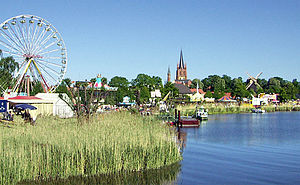
Werder (Havel)
Fra den årligt tilbagevendende Baumblütenfest i 2005
Werder, eller Werder (Havel) er en by i landkreisPotsdam-Mittelmark i den tyske delstat Brandenburg. Den er beliggende få kilometer vest for delstatens regeringsby, Potsdam, og 35 km sydvest for Berlin. Den ældste bydel ligger på en ø i floden Havel, der på dette sted er mellem 700 og 1400 m bred. Derfra kommer også navnet der betyder von Wasser umgebenes Land. Werder er derudover omgivet af søerne Schwielowsee, Glindower See, Großer Plessower See und Großer Zernsee.